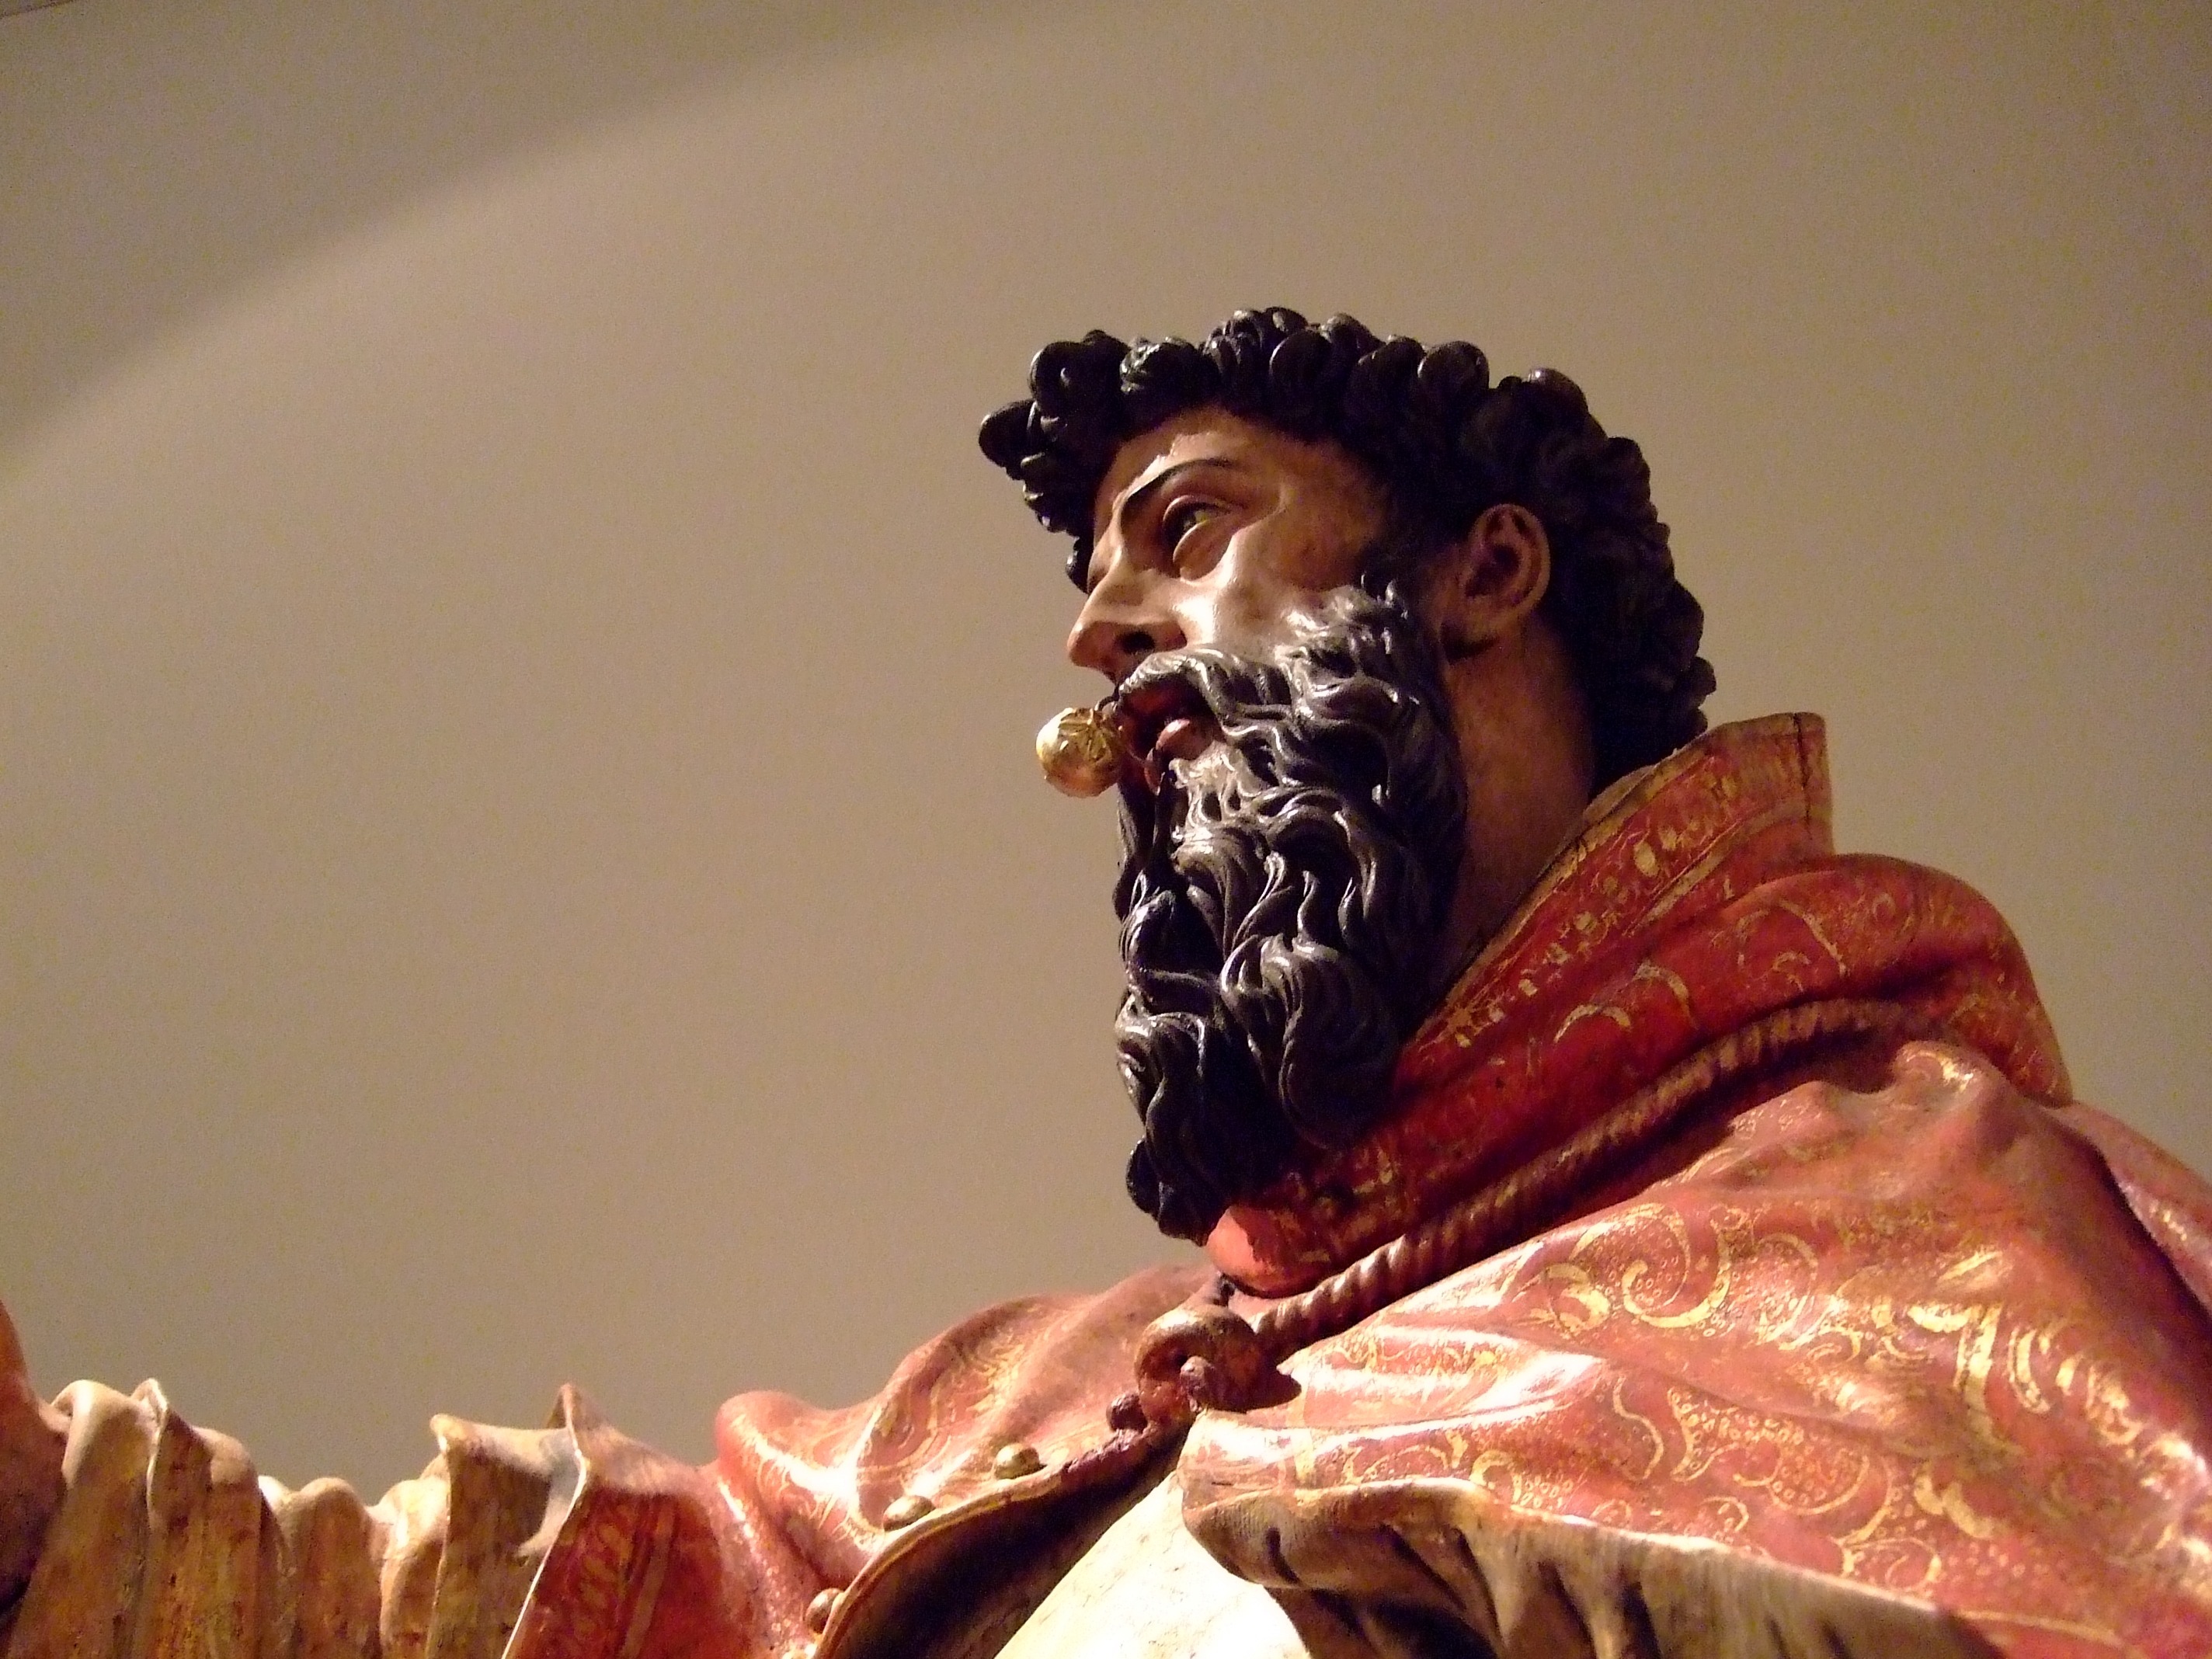
museum, sculpture, spain, temple, seville, andalusia, tradition, fine arts, plucked string instruments, san ramon